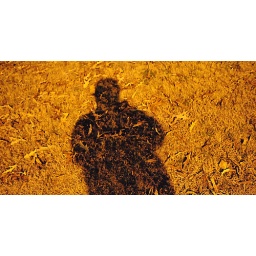
365-11 Neighbor's yard grass and leaves texture...25600 ISO rating under street light while walking the dog...